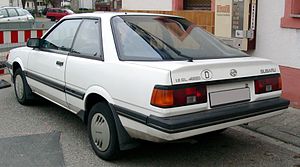
Subaru L-serie / Modeller
Subaru L-serien var en lille mellemklassebil fra Subaru fremstillet mellem efteråret 1971 og midten af 1994.